Albury

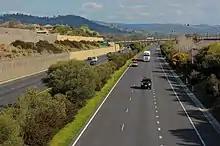
Hume Highway internal bypass running beside Albury railway station

Lavington is the largest suburb of Albury, and the only suburb which has its own postcode (2641, as opposed to 2640 for the balance of Albury). The suburb was originally named Black Range in the 1850s and 1860s, before being renamed Lavington in 1910. Originally within the boundaries of Hume Shire, it was absorbed into the City of Albury Local Government Area in the 1950s. Housing and commercial development has continued from that point until this day. Prior to 2007, the Hume Highway – passed north-east through the suburb, with Urana Road passing north-west through the suburb from the "Five Ways" road junction. In 2007, an internal bypass of the Hume Freeway was opened, with the former name of the Hume Highway section officially reverting to the commonly used "Wagga Road". The suburb of Lavington also includes the localities of Springdale Heights, Hamilton Valley and Norris Park. Albury's lawn cemetery and crematorium lies at the western end of Union Road.